Arthur Prest

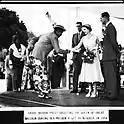
Arthur Prest with Queen Elizabeth II and Prince Philip

Prest had a rich and full family life. He had several children, the most prominent being his first son Chief Michael Godwin Prest, who became a successful lawyer, politician and Chief of Staff to Nigerian President Shehu Shagari in 1979. Chief Michael Prest had 4 children. His eldest child and granddaughter to Arthur Prest is Helen Prest-Ajayi, a former Miss Nigeria in 1979, lawyer, author and literacy advocate. His son and grandson of Arthur Prest, Michael J. Prest is a trained barrister, Nigeria's first oil trader, oil and gas mogul and philanthropist. He was the architect of the company law case of Prest v Petrodel Resources Ltd that has been taught in law schools and defined the direction of company law.